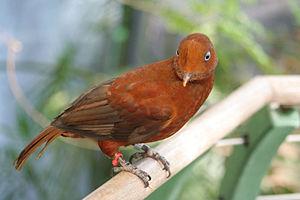
Le Coq-de-roche péruvien ou Tunqui est une espèce de passereaux de la famille des Cotingidae. C'est l'oiseau national du Pérou.